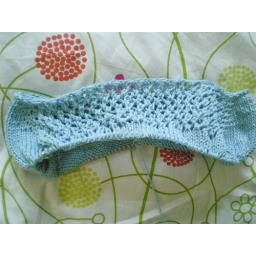
in brown sheep cotton fleece nymph